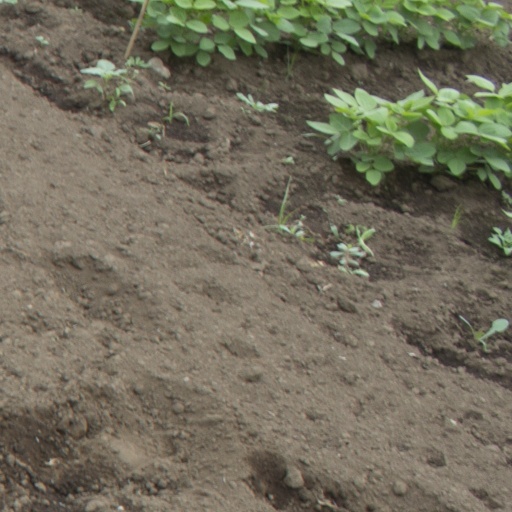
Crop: soybean